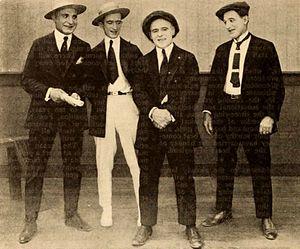
George Jeske est un scénariste, réalisateur et acteur du cinéma américain.